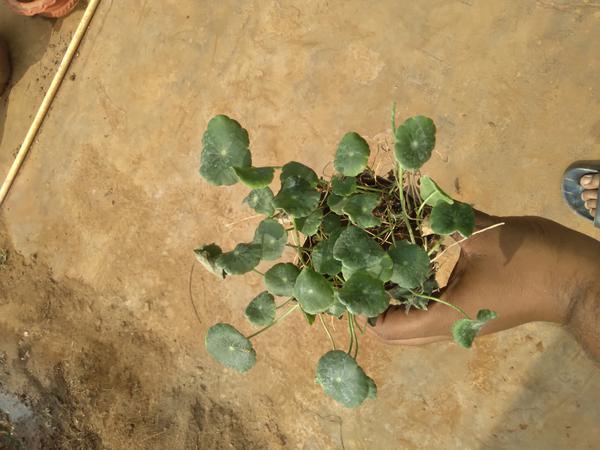
Plant: Brahmi